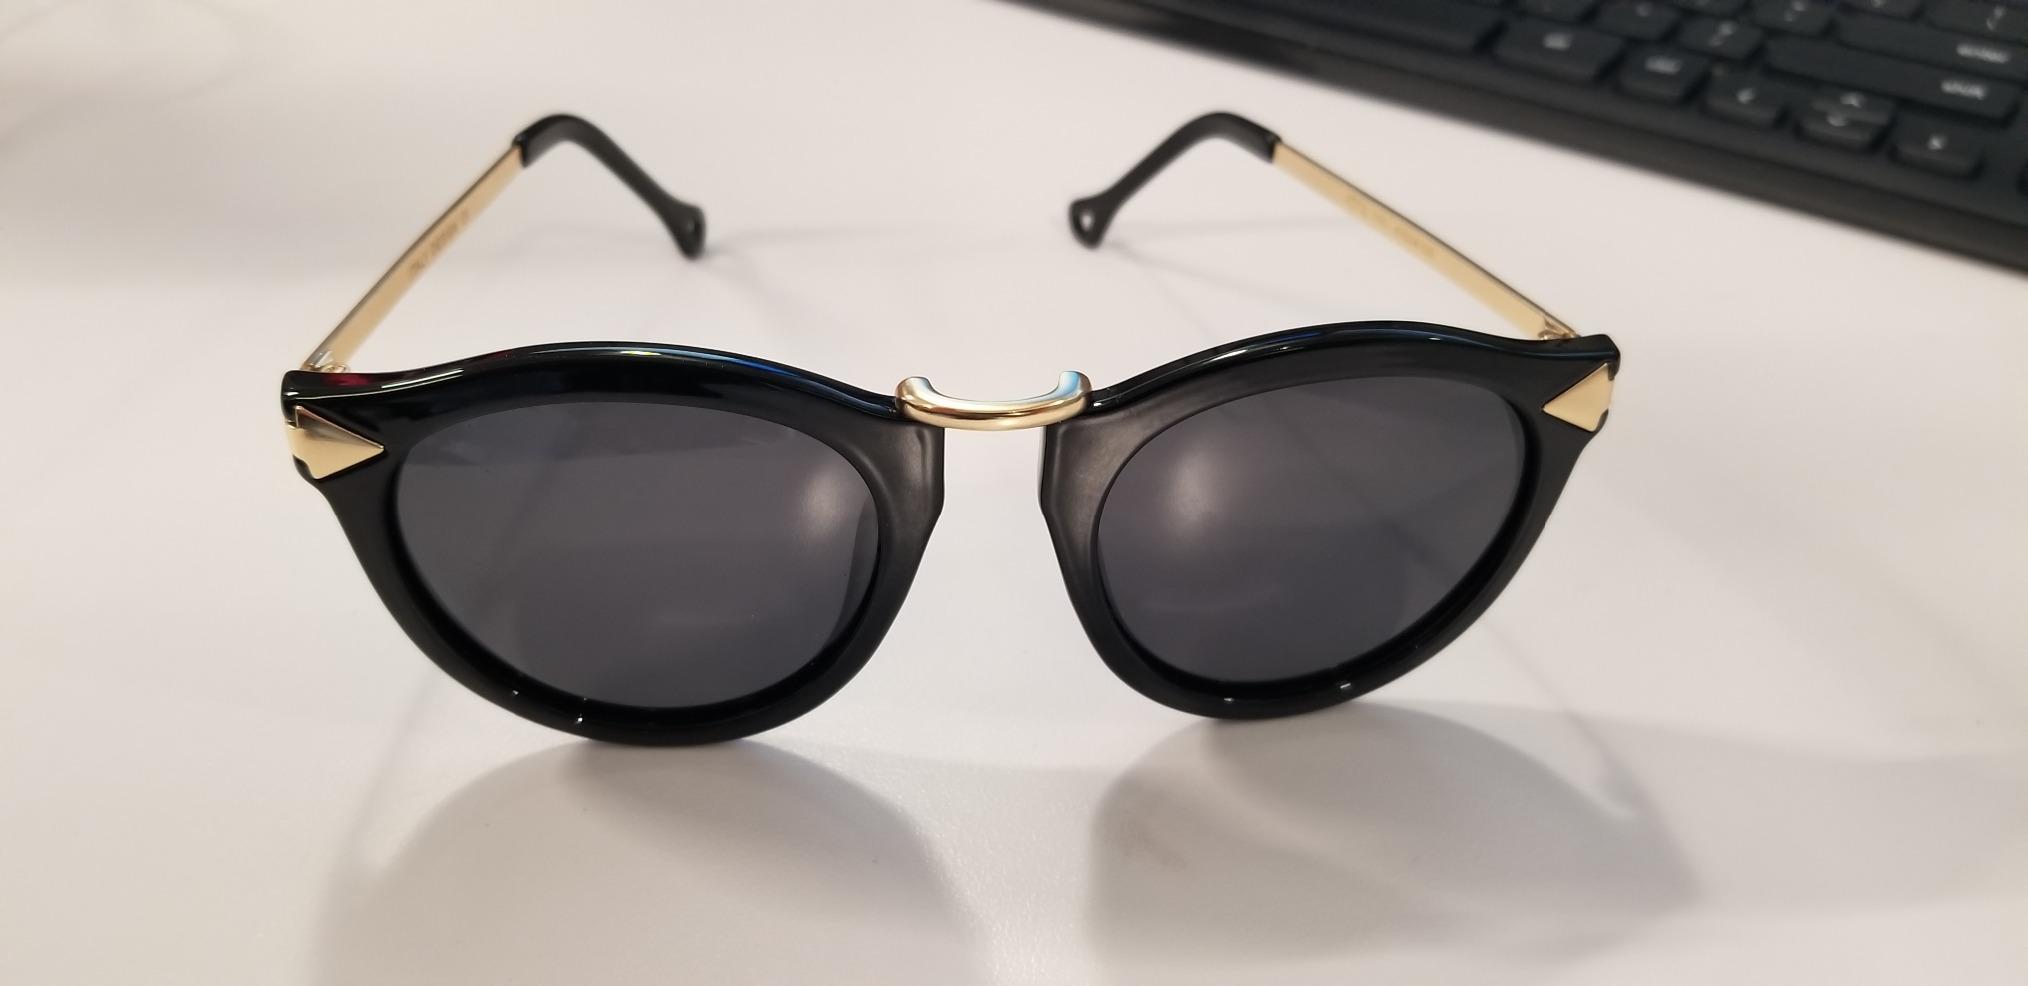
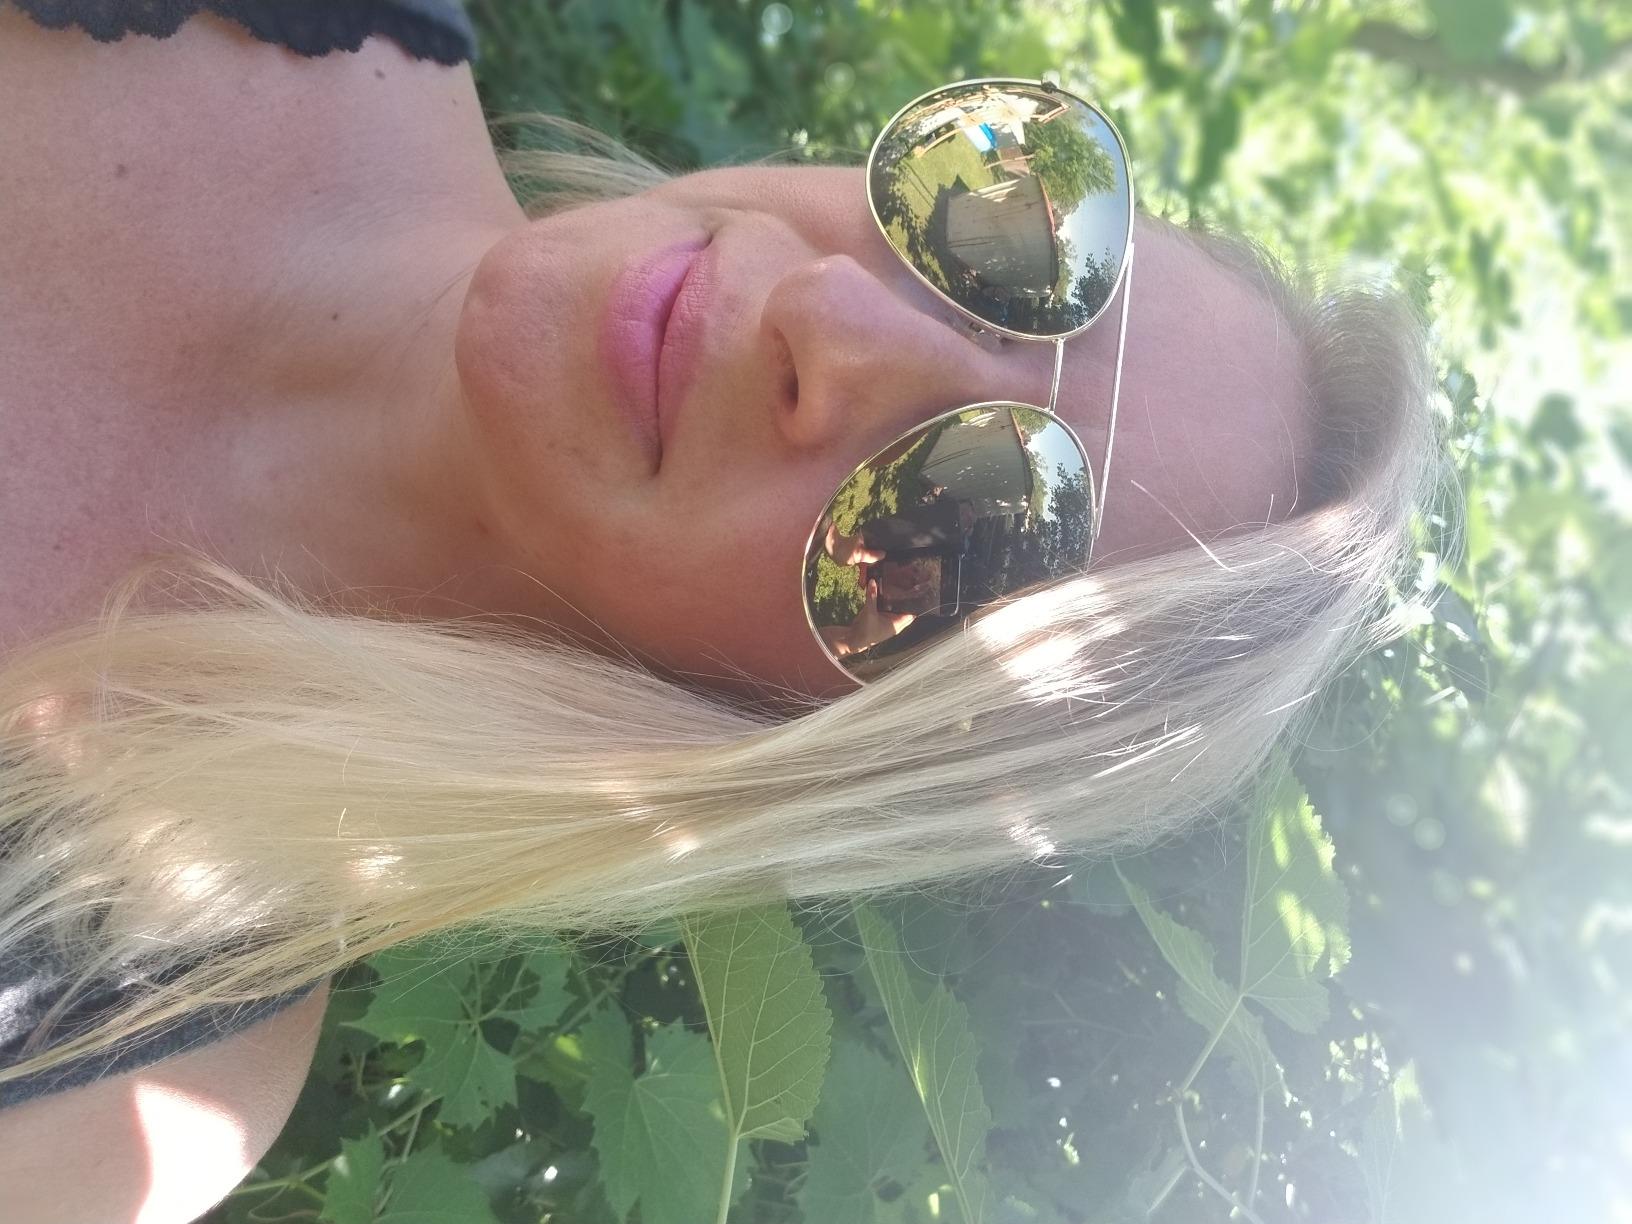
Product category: accessories_sunglasses
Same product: no